Longstone of Minchinhampton

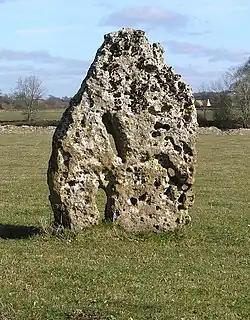

The Longstone of Minchinhampton is a standing stone on Minchinhampton Common, Minchinhampton in Gloucestershire, England. The stone is clearly visible in a field accessible via the southeast road out of the village. The stone is high, made of limestone and has natural holes in it. Tradition suggests that passing infants through one of the holes will cure them of illnesses such as measles or whooping cough.